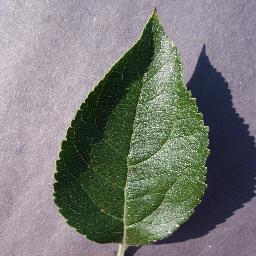
Label: Apple___healthy